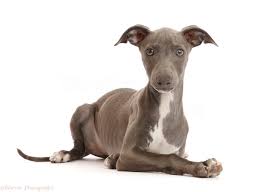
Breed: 238-n000099-Italian_greyhound